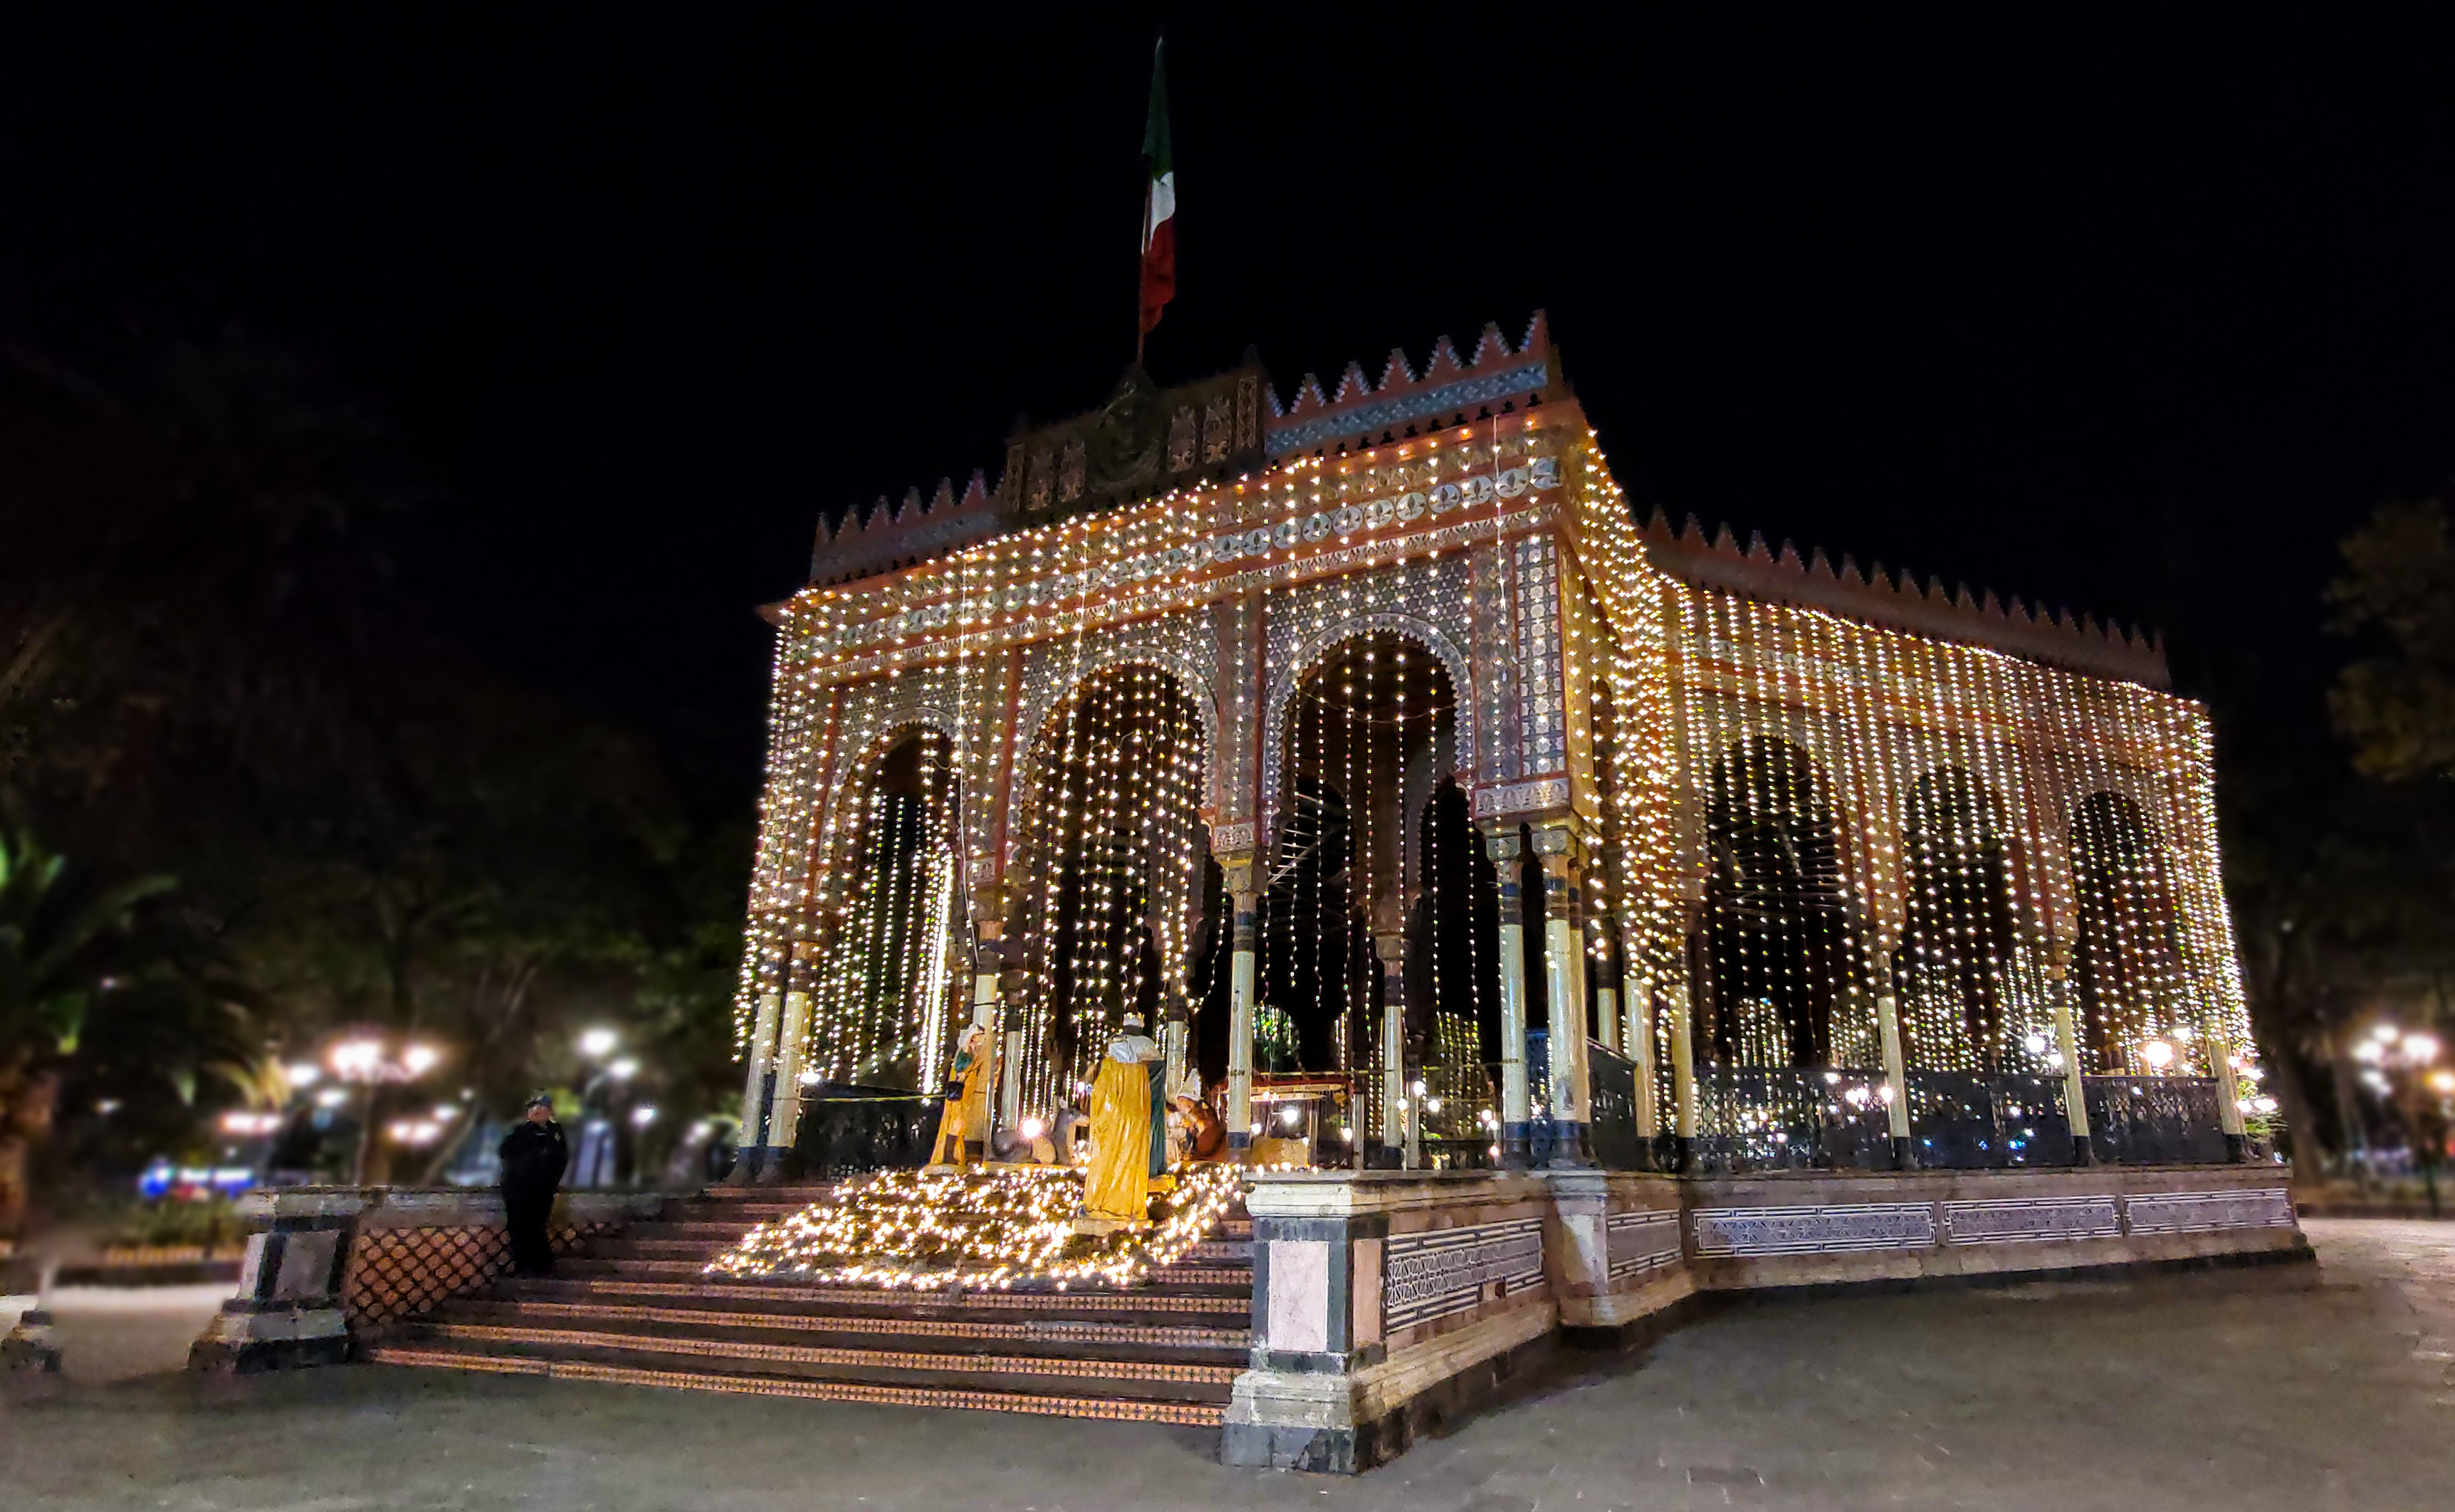
city, plant, building, sky, window, tree, midnight, electricity, flag, house, landmark, street light, facade, christmas decoration, metropolis, event, darkness, decoration, winter, tower, landscape lighting, arch, holiday, light fixture, symmetry, downtown, interior design, christmas, evening, christmas lights, night, monument, street, place of worship, town square, tourism, tradition, water feature, tourist attraction, leisure, mixed use, spire, christmas eve